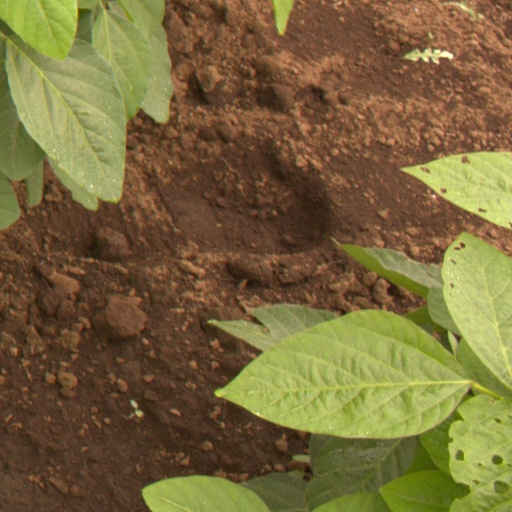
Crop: soybean